Theory of Phoenician discovery of the Americas

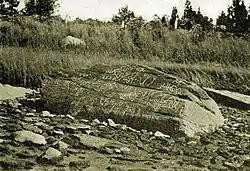
The petroglyphs on Dighton Rock

In the late 18th century, a number of people speculated on the origins of the petroglyphs on Dighton Rock in Berkley, Massachusetts. Ezra Stiles, then president of Yale College, believed them to be Hebrew. Antoine Court de Gébelin argues in "Le Monde primitif" ("The primeval World") that they commemorated an ancient visit to the East Coast by a group of sailors from Carthage (modern-day Tunisia).